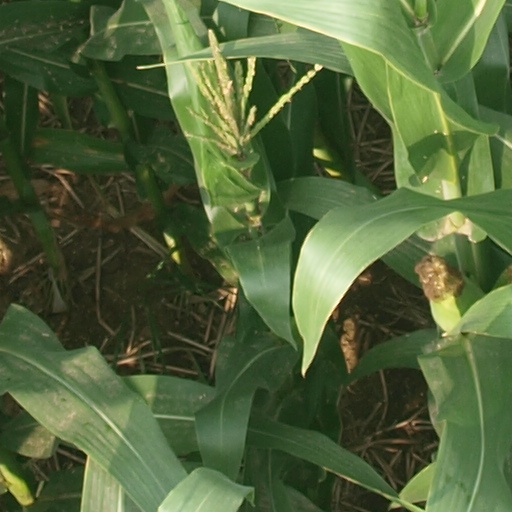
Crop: maize; corn